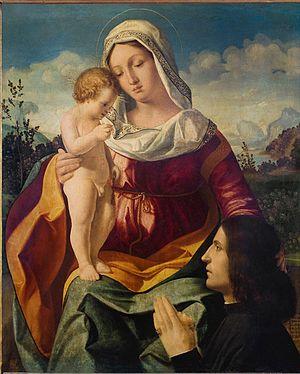
Andrea Previtali parfois dit le Cordeliaghi est un peintre de la Renaissance italienne rattaché à l'école vénitienne.